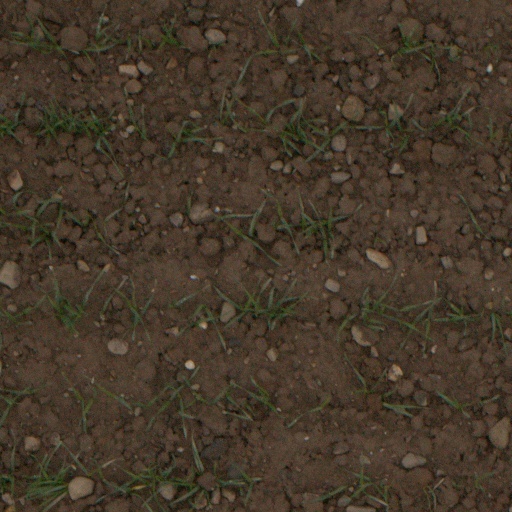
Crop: wheat